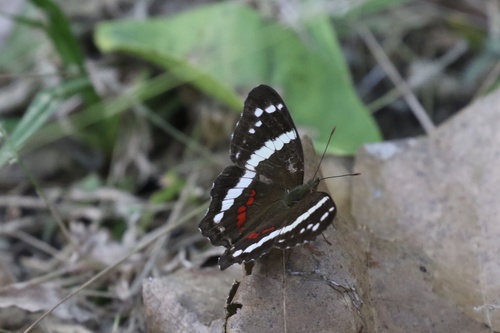
Scientific name: Anartia fatima
Common name: Banded peacock
Family: Nymphalidae
Order: Lepidoptera
Pollinator type: Primary pollinator
Habitat: Open areas and gardens
Geographic range: South America
Conservation status: Least Concern